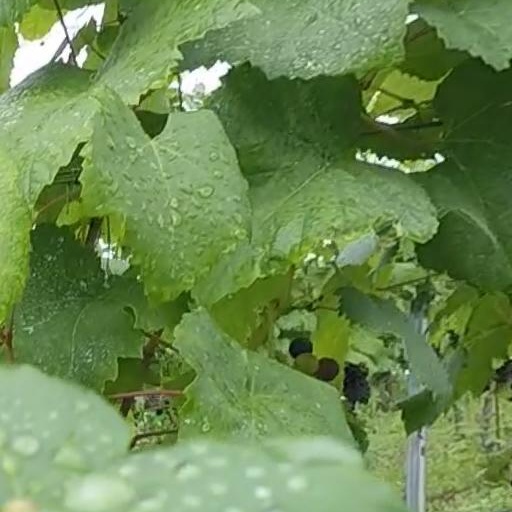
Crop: grape